Kevin Melillo

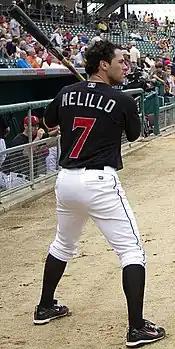
Melillo with the Indianapolis Indians in 2010

Kevin Michael Melillo (born May 14, 1982) is an American former professional baseball player.